Moudon

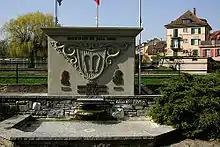
Green space in Moudon

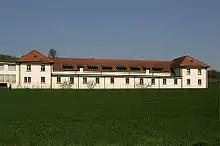
18th Century Arsenal

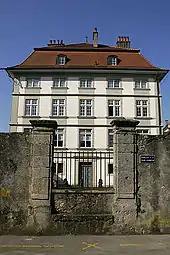
Manor house in Moudon

Moudon has a population of . , 37.5% of the population are resident foreign nationals. Over the last 10 years (1999–2009) the population has changed at a rate of 10.8%. It has changed at a rate of 7.2% due to migration and at a rate of 4.7% due to births and deaths.